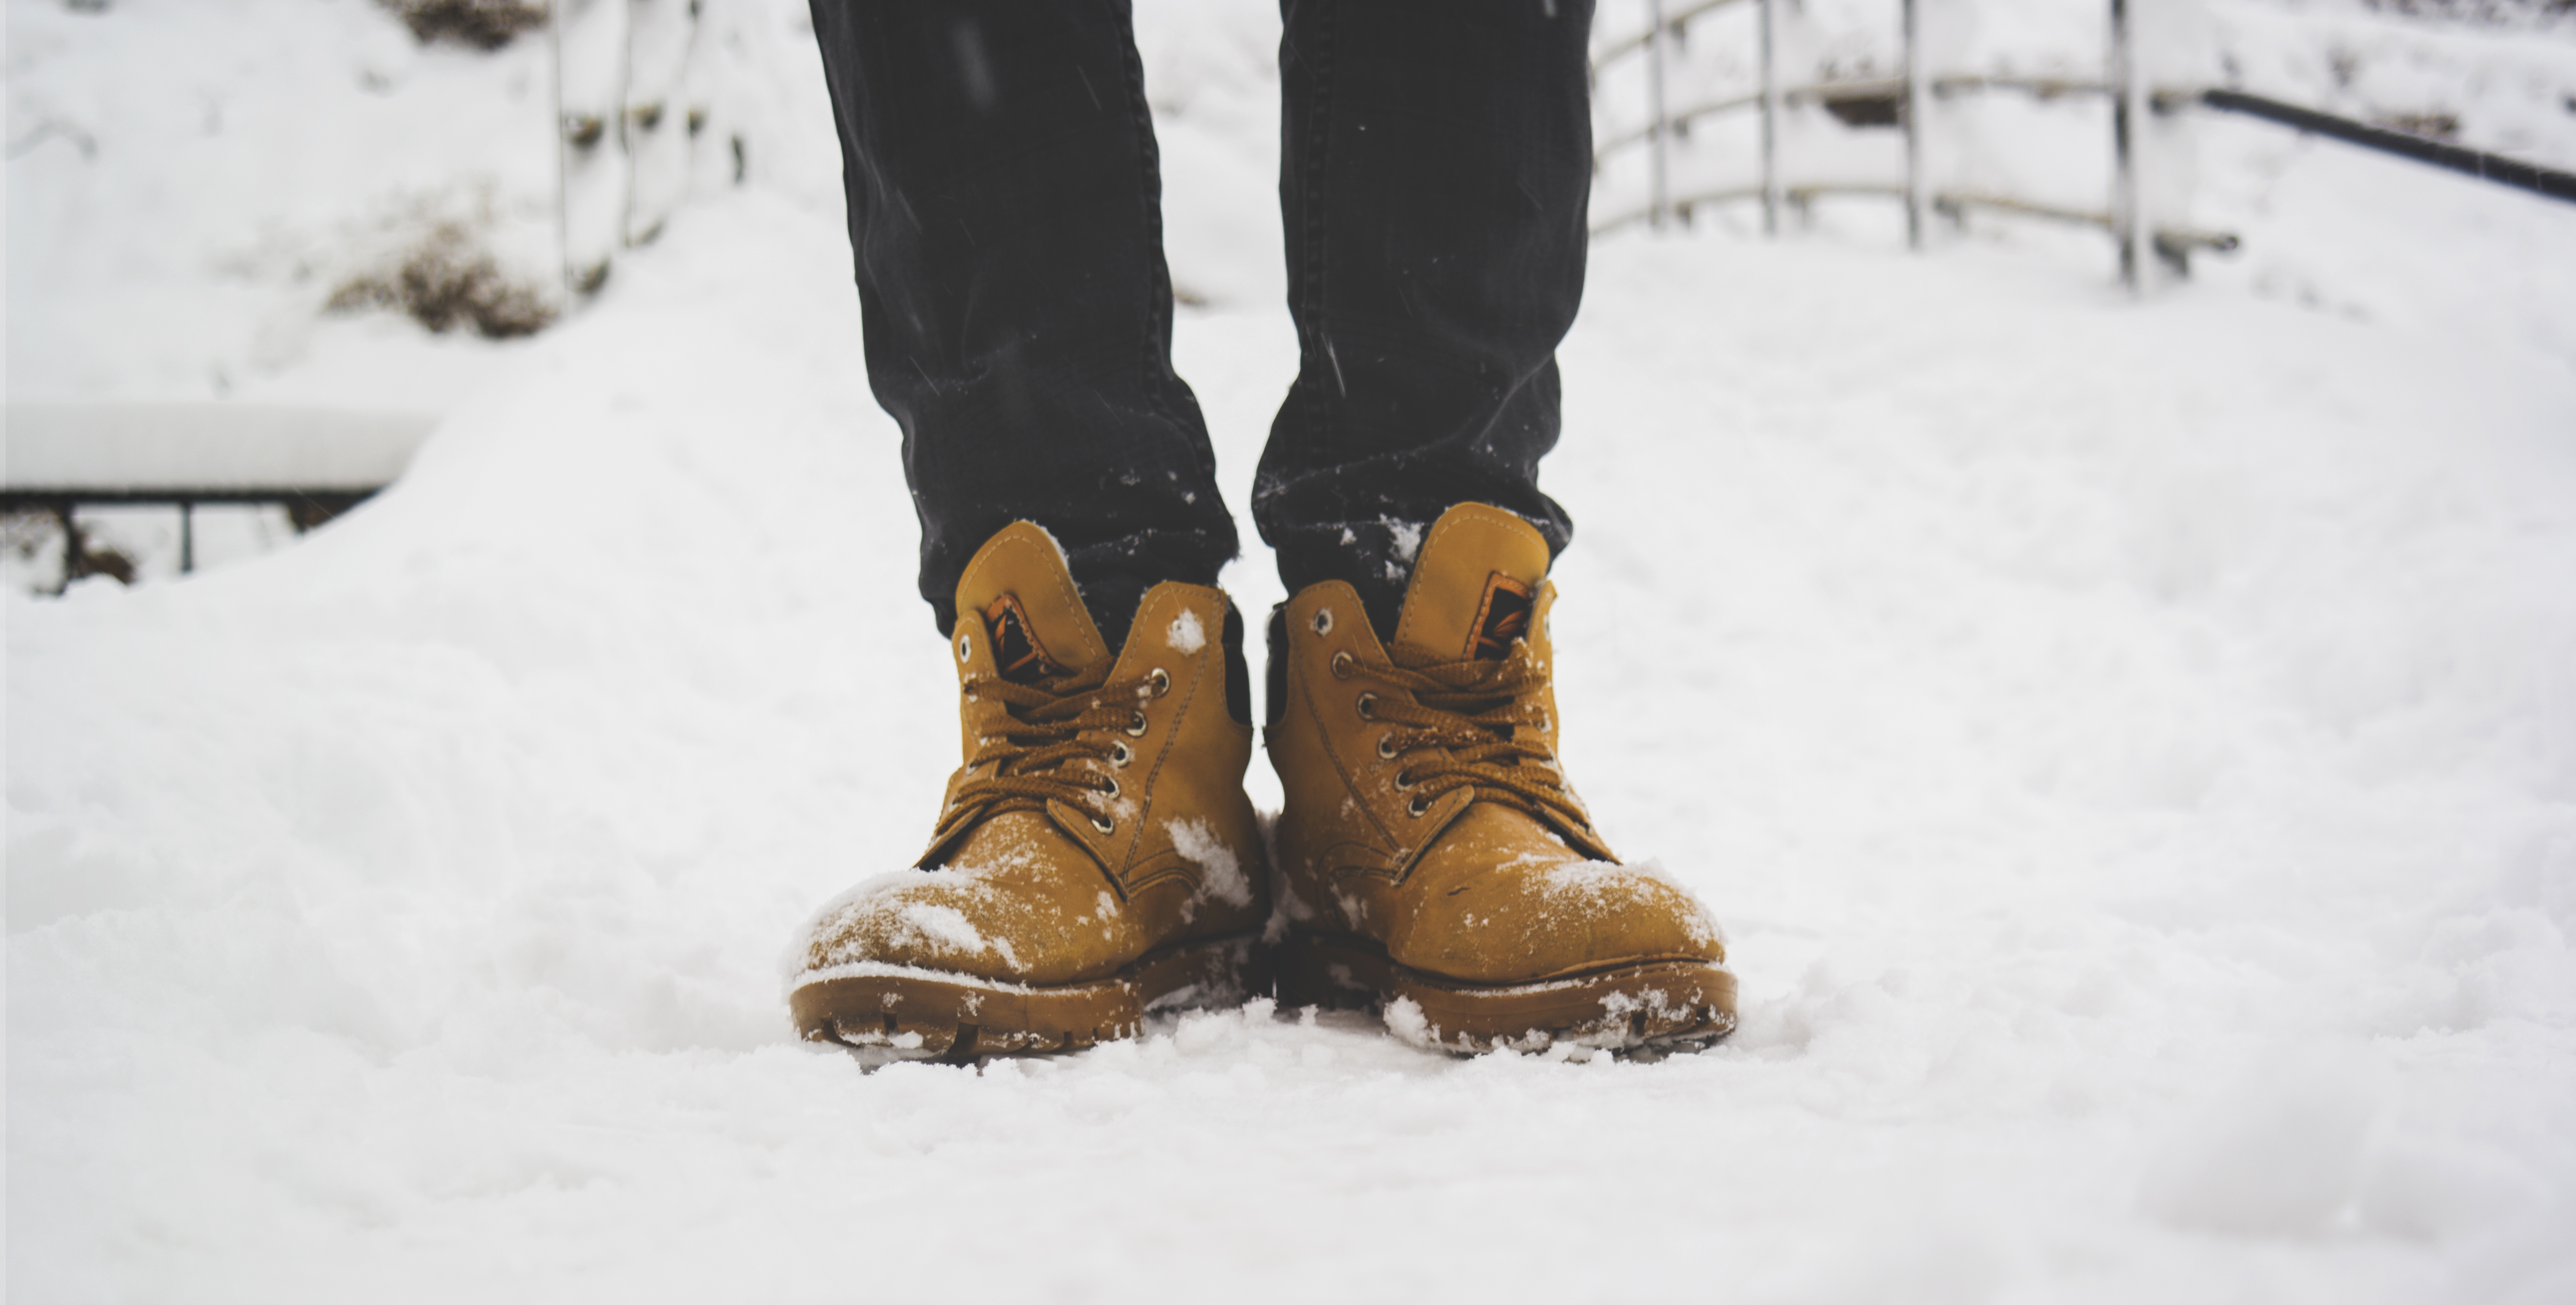
man, person, snow, cold, winter, leather, feet, boot, leg, ice, spring, weather, fashion, snowshoe, snowboard, leisure, season, pants, outdoors, shoes, daylight, legs, footwear, blizzard, wear, adult, freezing, golden yellow, winter storm